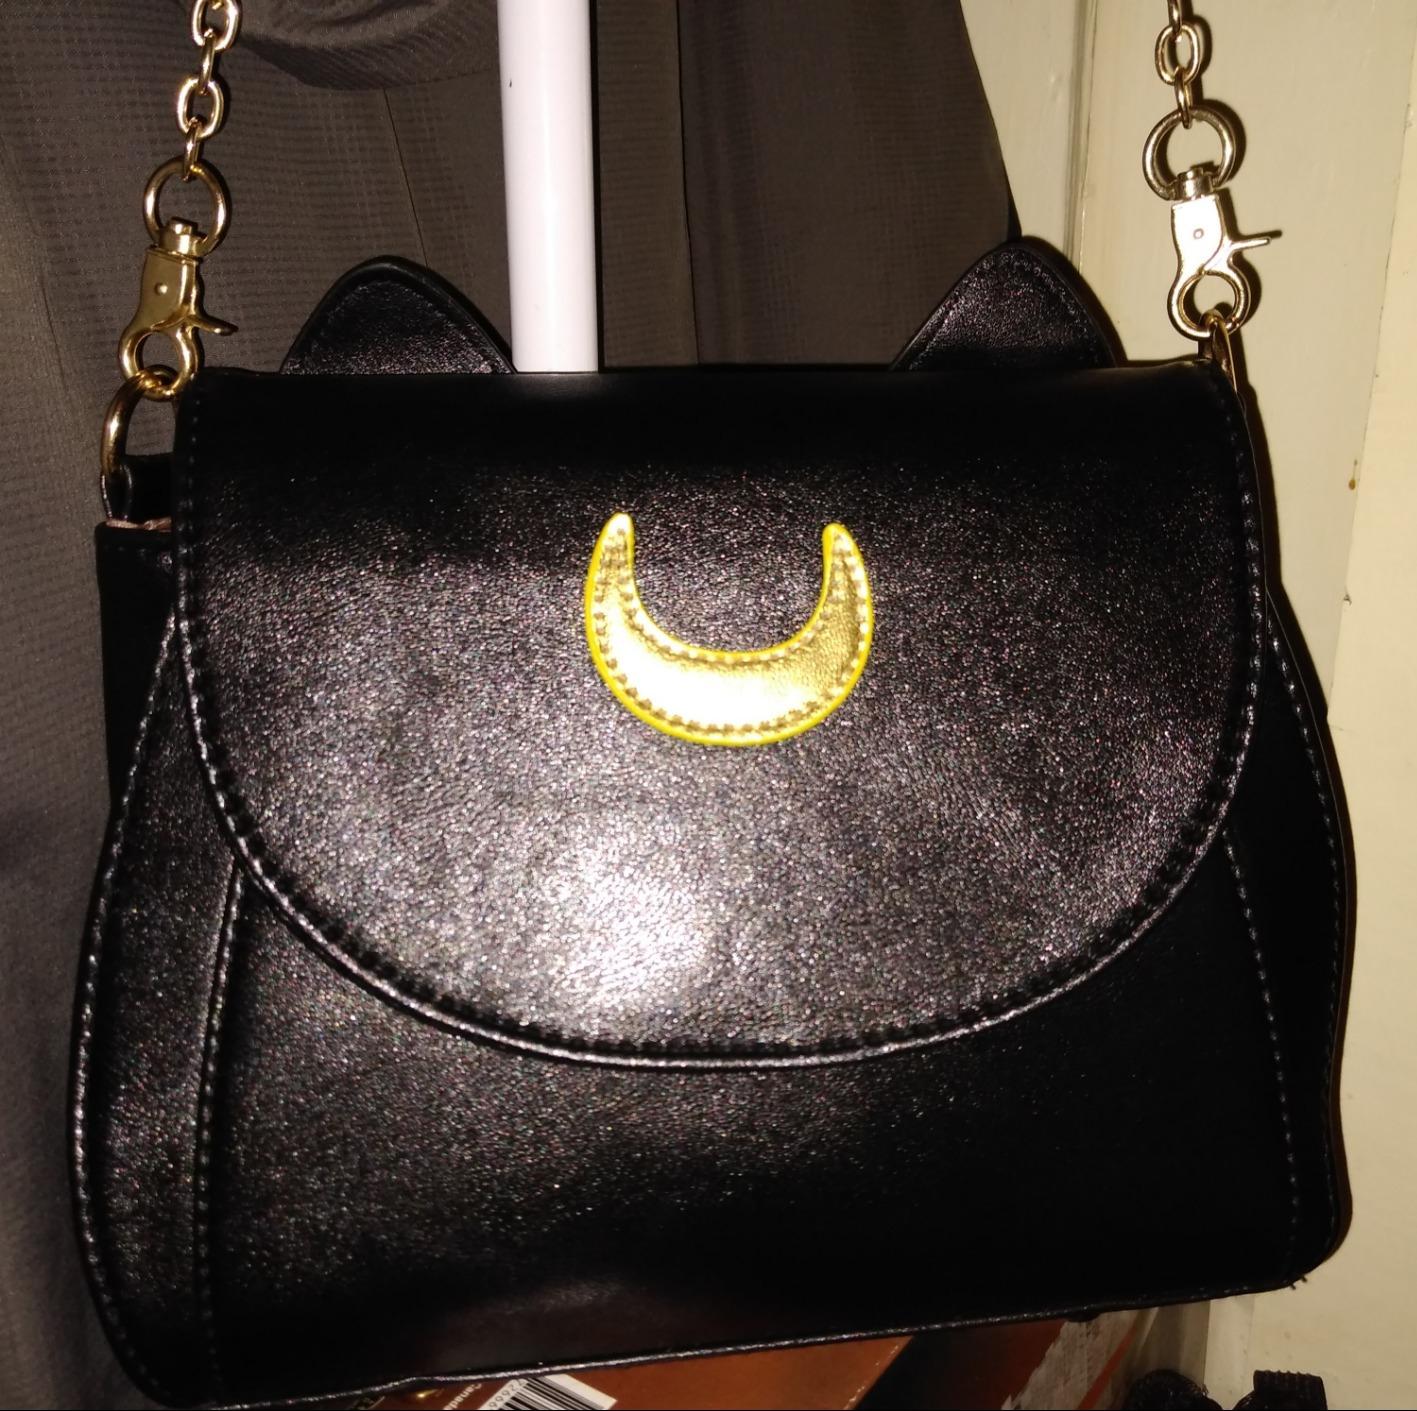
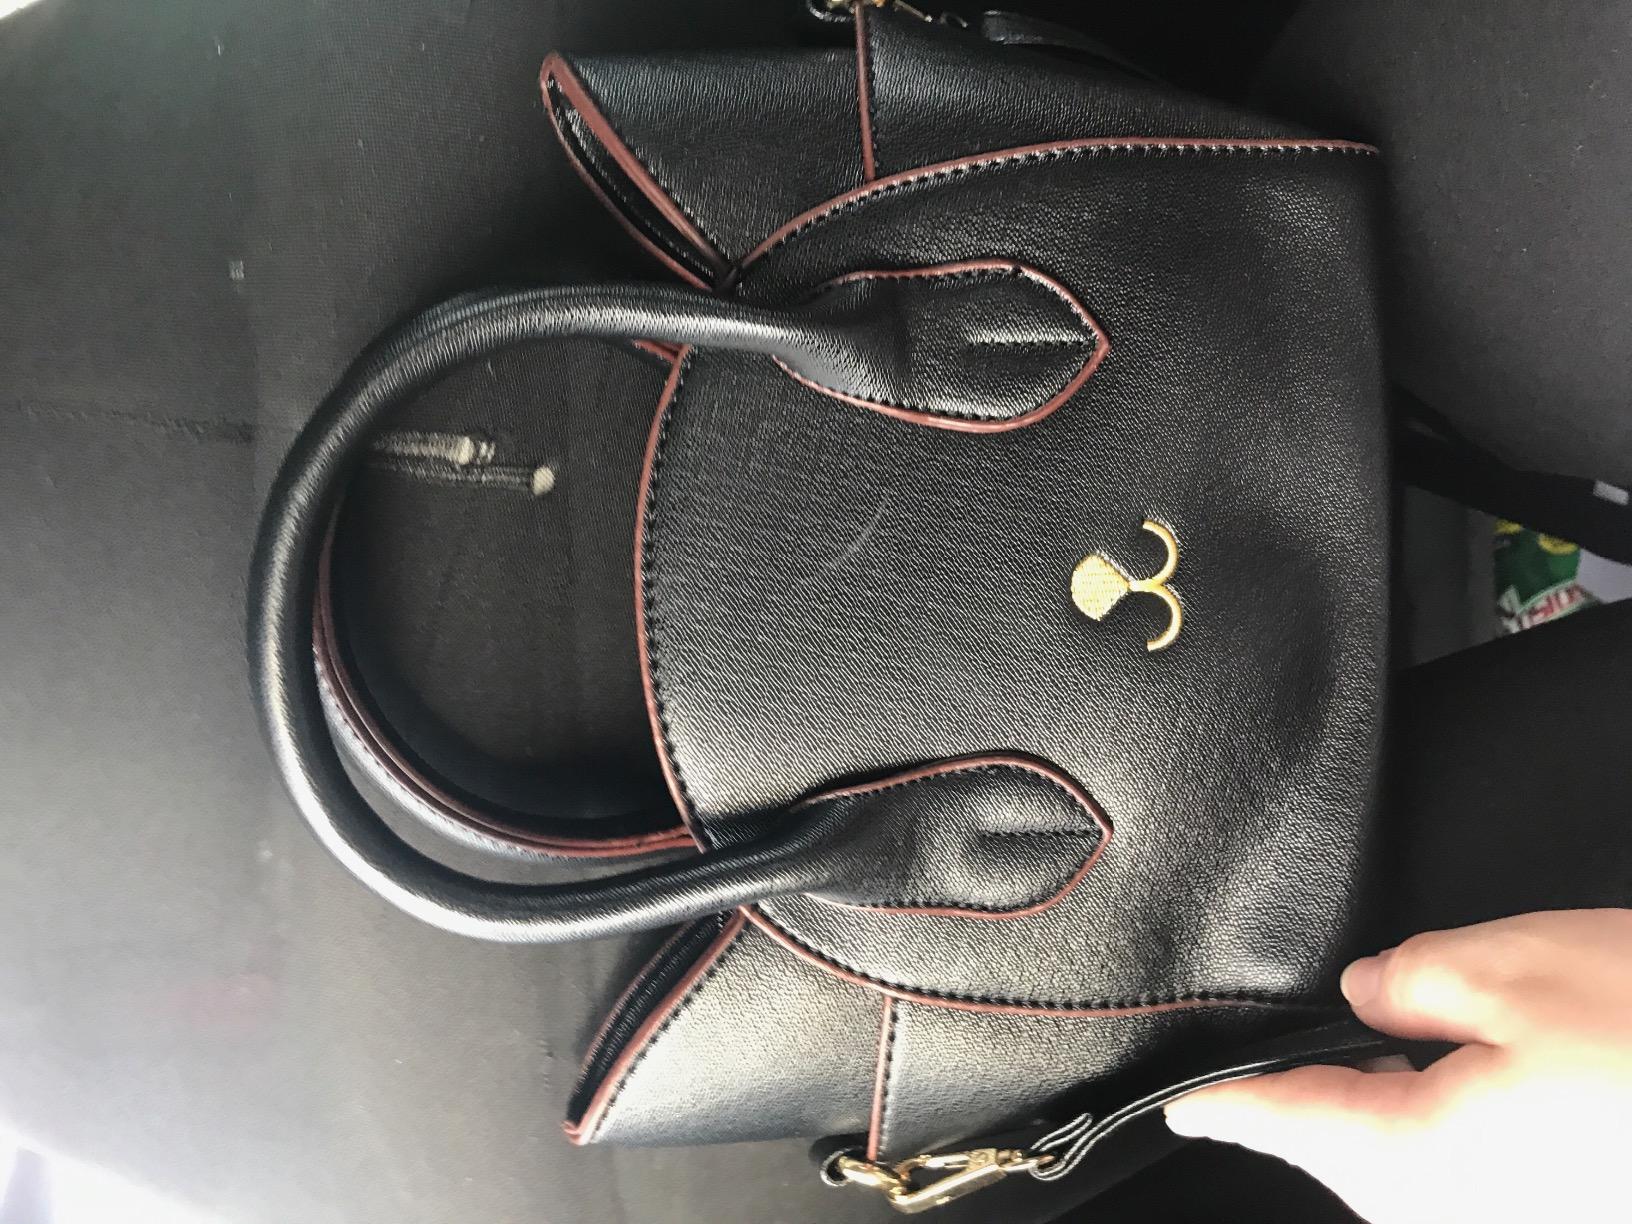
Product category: accessories_handbag
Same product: no